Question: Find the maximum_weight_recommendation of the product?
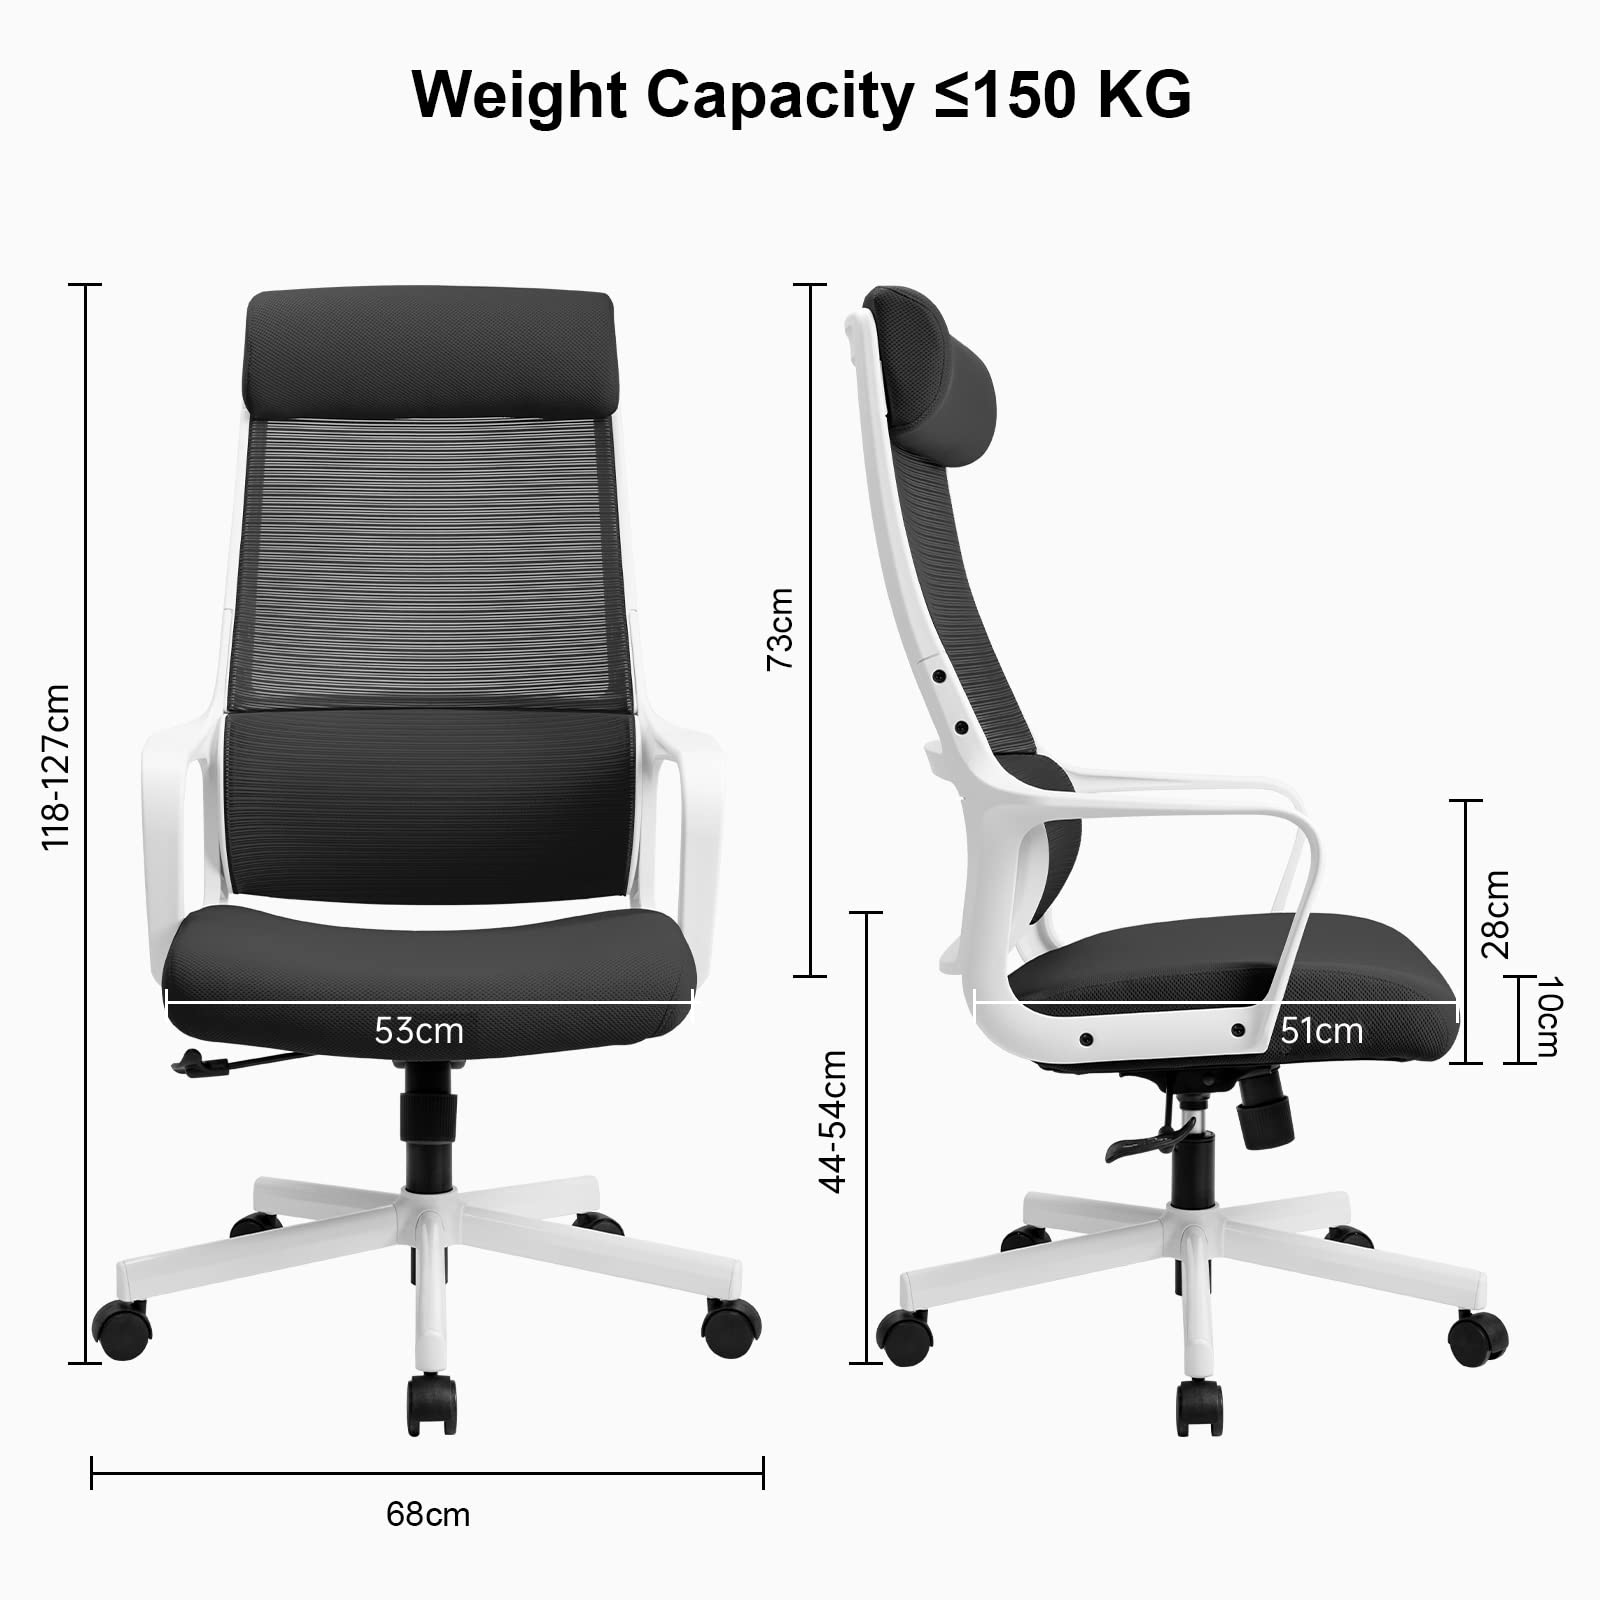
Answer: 150 kilogram